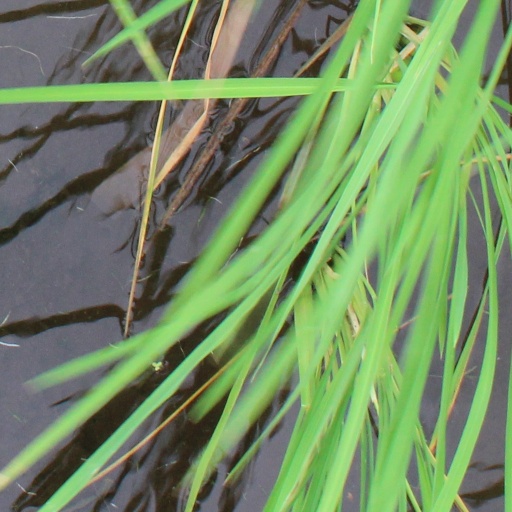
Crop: rice